Martha

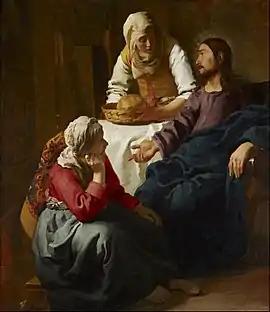
Johannes Vermeer "Christ in the House of Martha and Mary", 1655

In medieval Western Christianity, Martha's sister Mary was often equated with Mary Magdalene. This identification led to additional information being attributed to Martha as well: